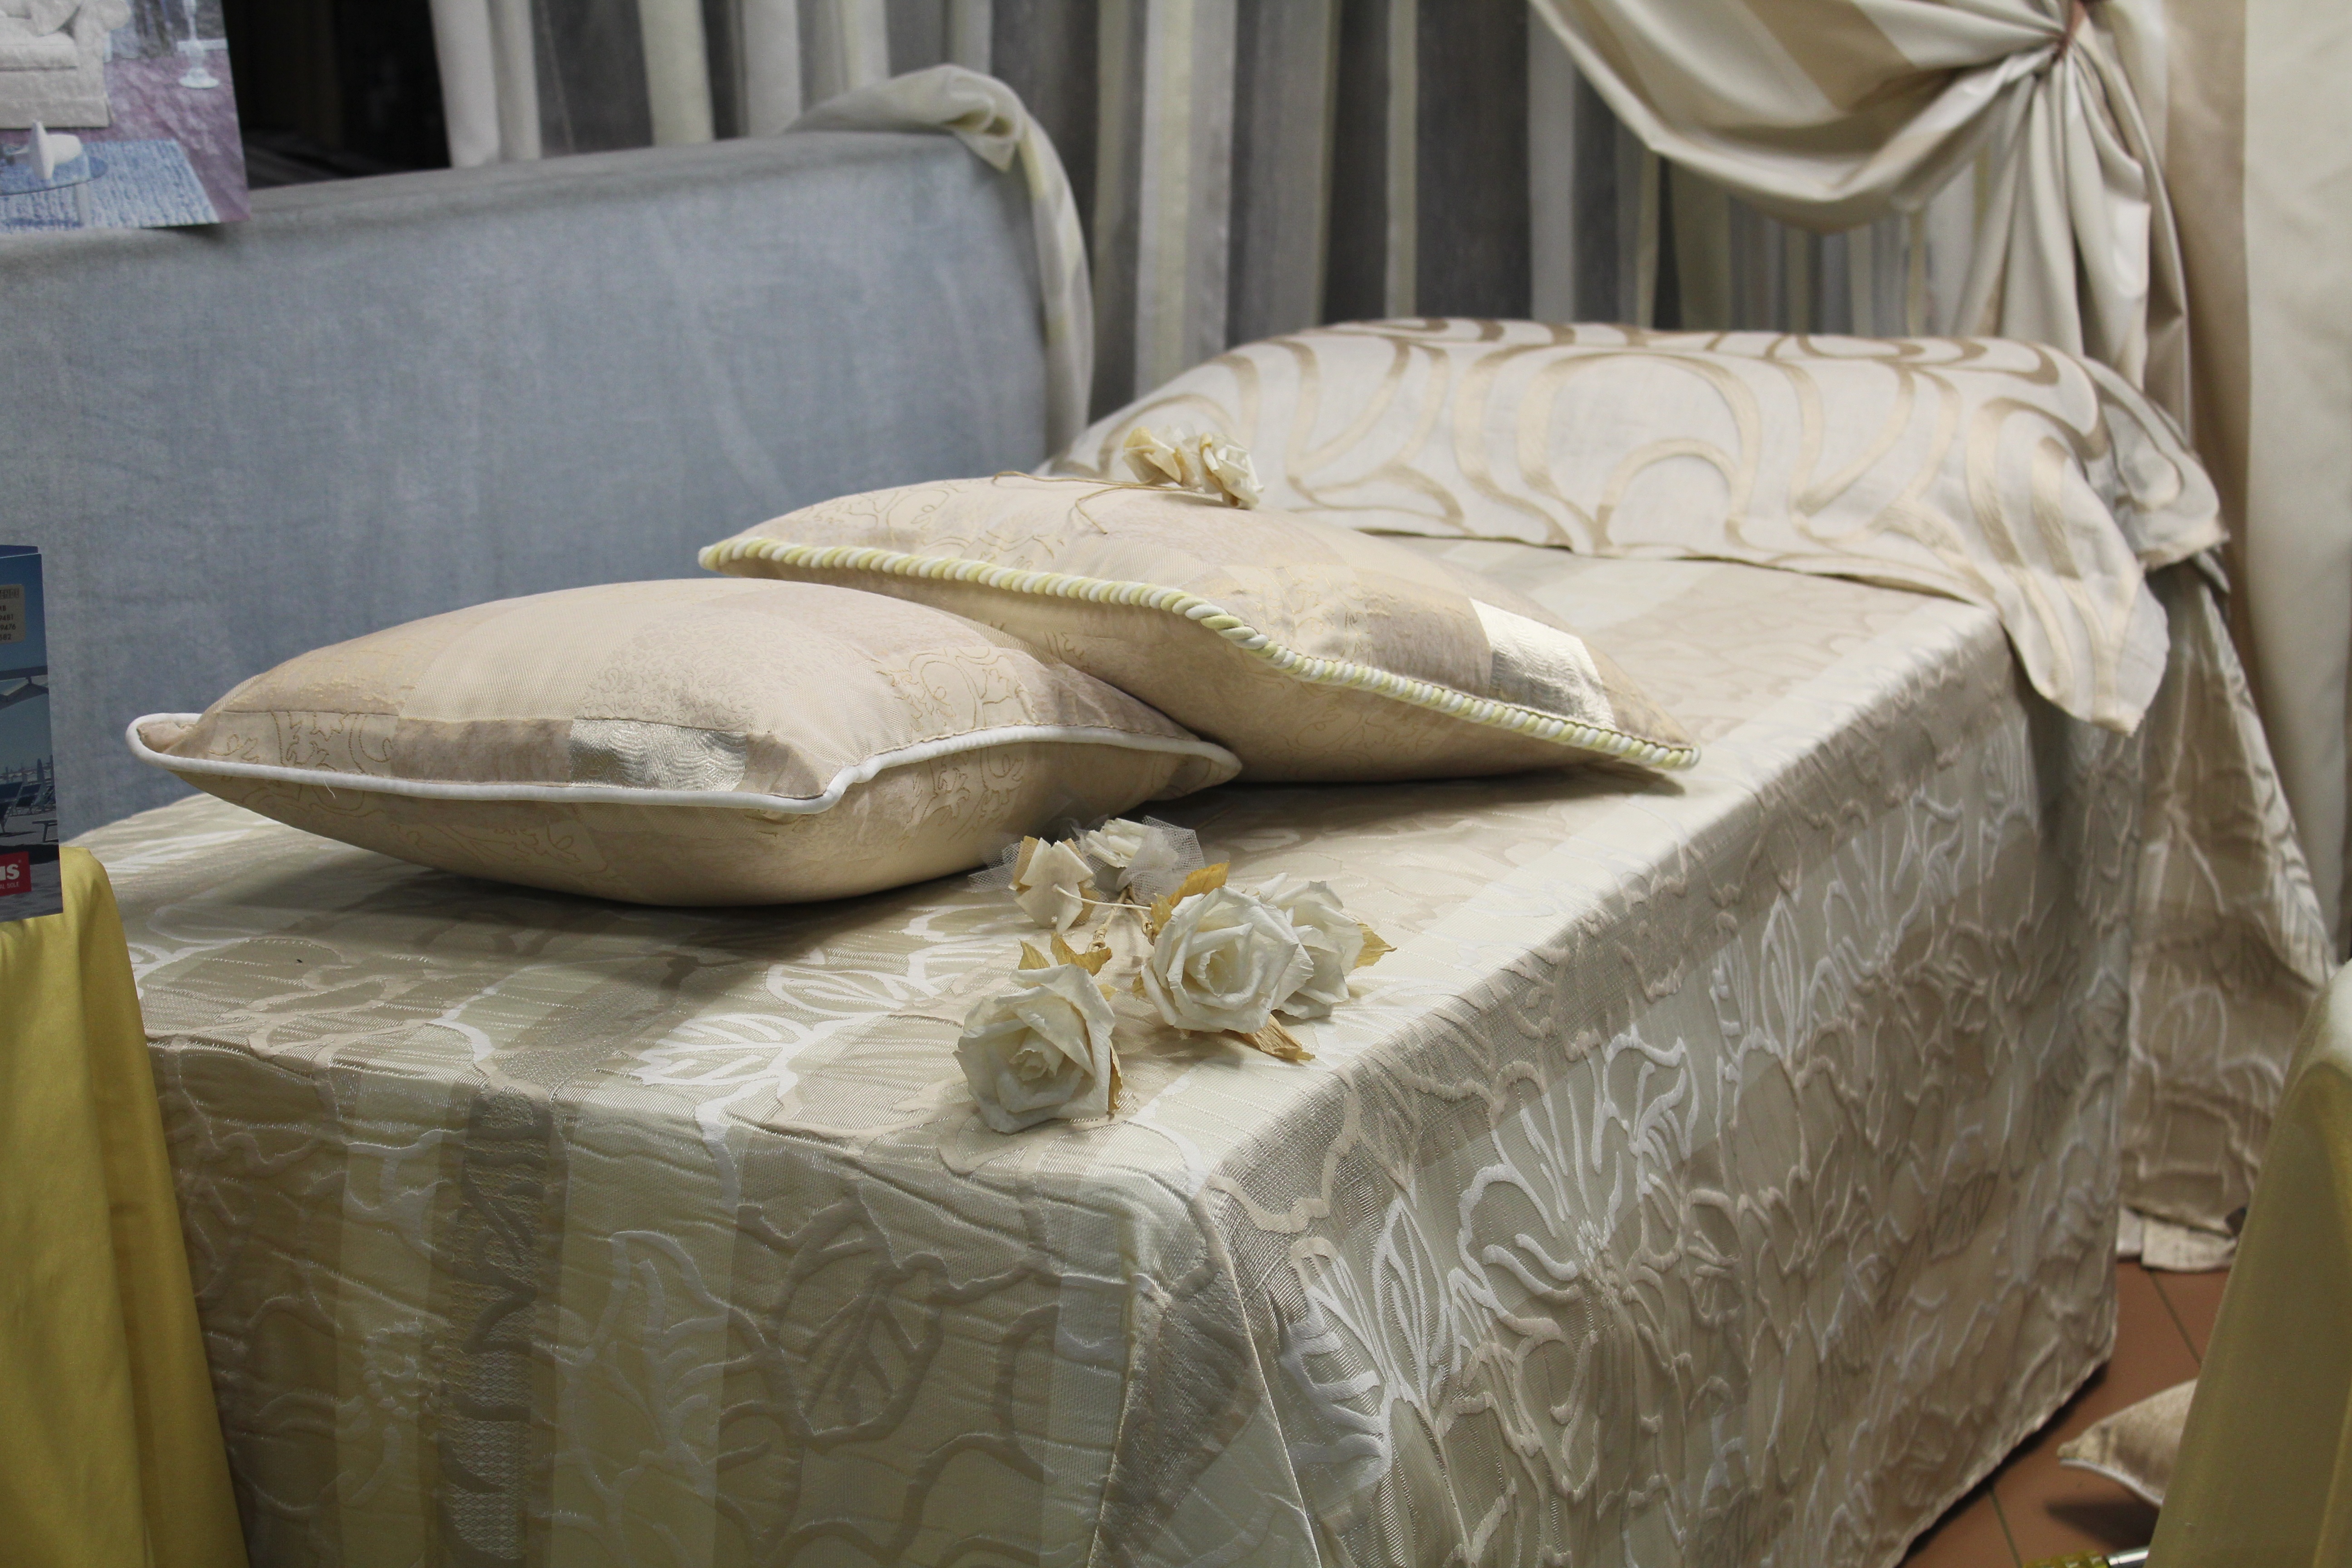
read, house, rest, furniture, room, bedroom, material, tablecloth, textile, sleep, bed, pillows, linens, bed sheet